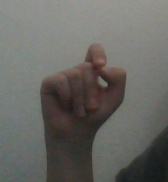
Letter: fa